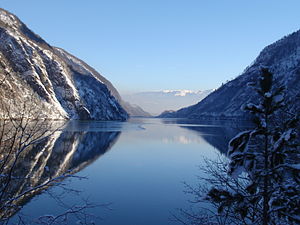
Nationalpark Dolomiti Bellunesi / Området / Floder og vandløb
Søen i Misdalen
Nationalpark Dolomiti Bellunesi er en nationalpark i provinsen Belluno, Veneto, i det nordlige Italien og har et areal på 32 km².